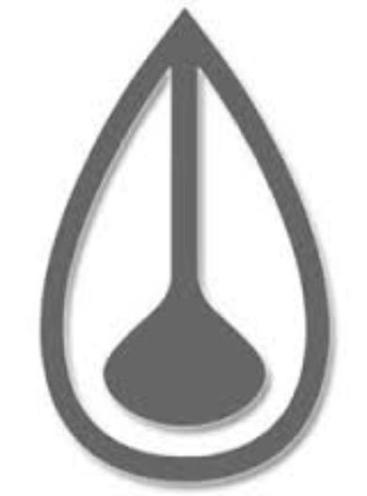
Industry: Electronic